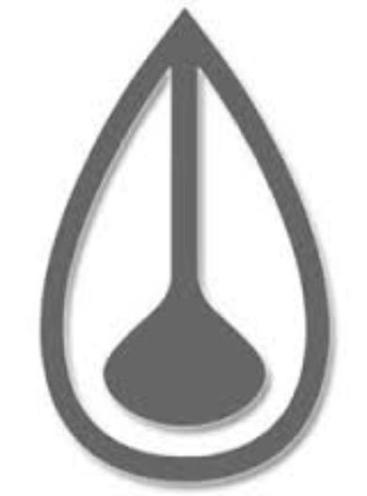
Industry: Electronic